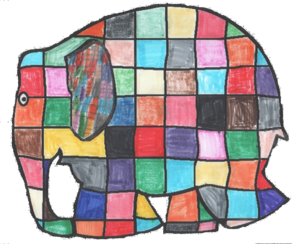
Possibilité d'enseigner le partage de l'information dès la 2ème année de maternelle par la question